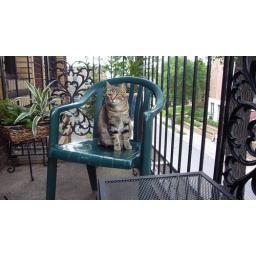
Francine in her balcony chair